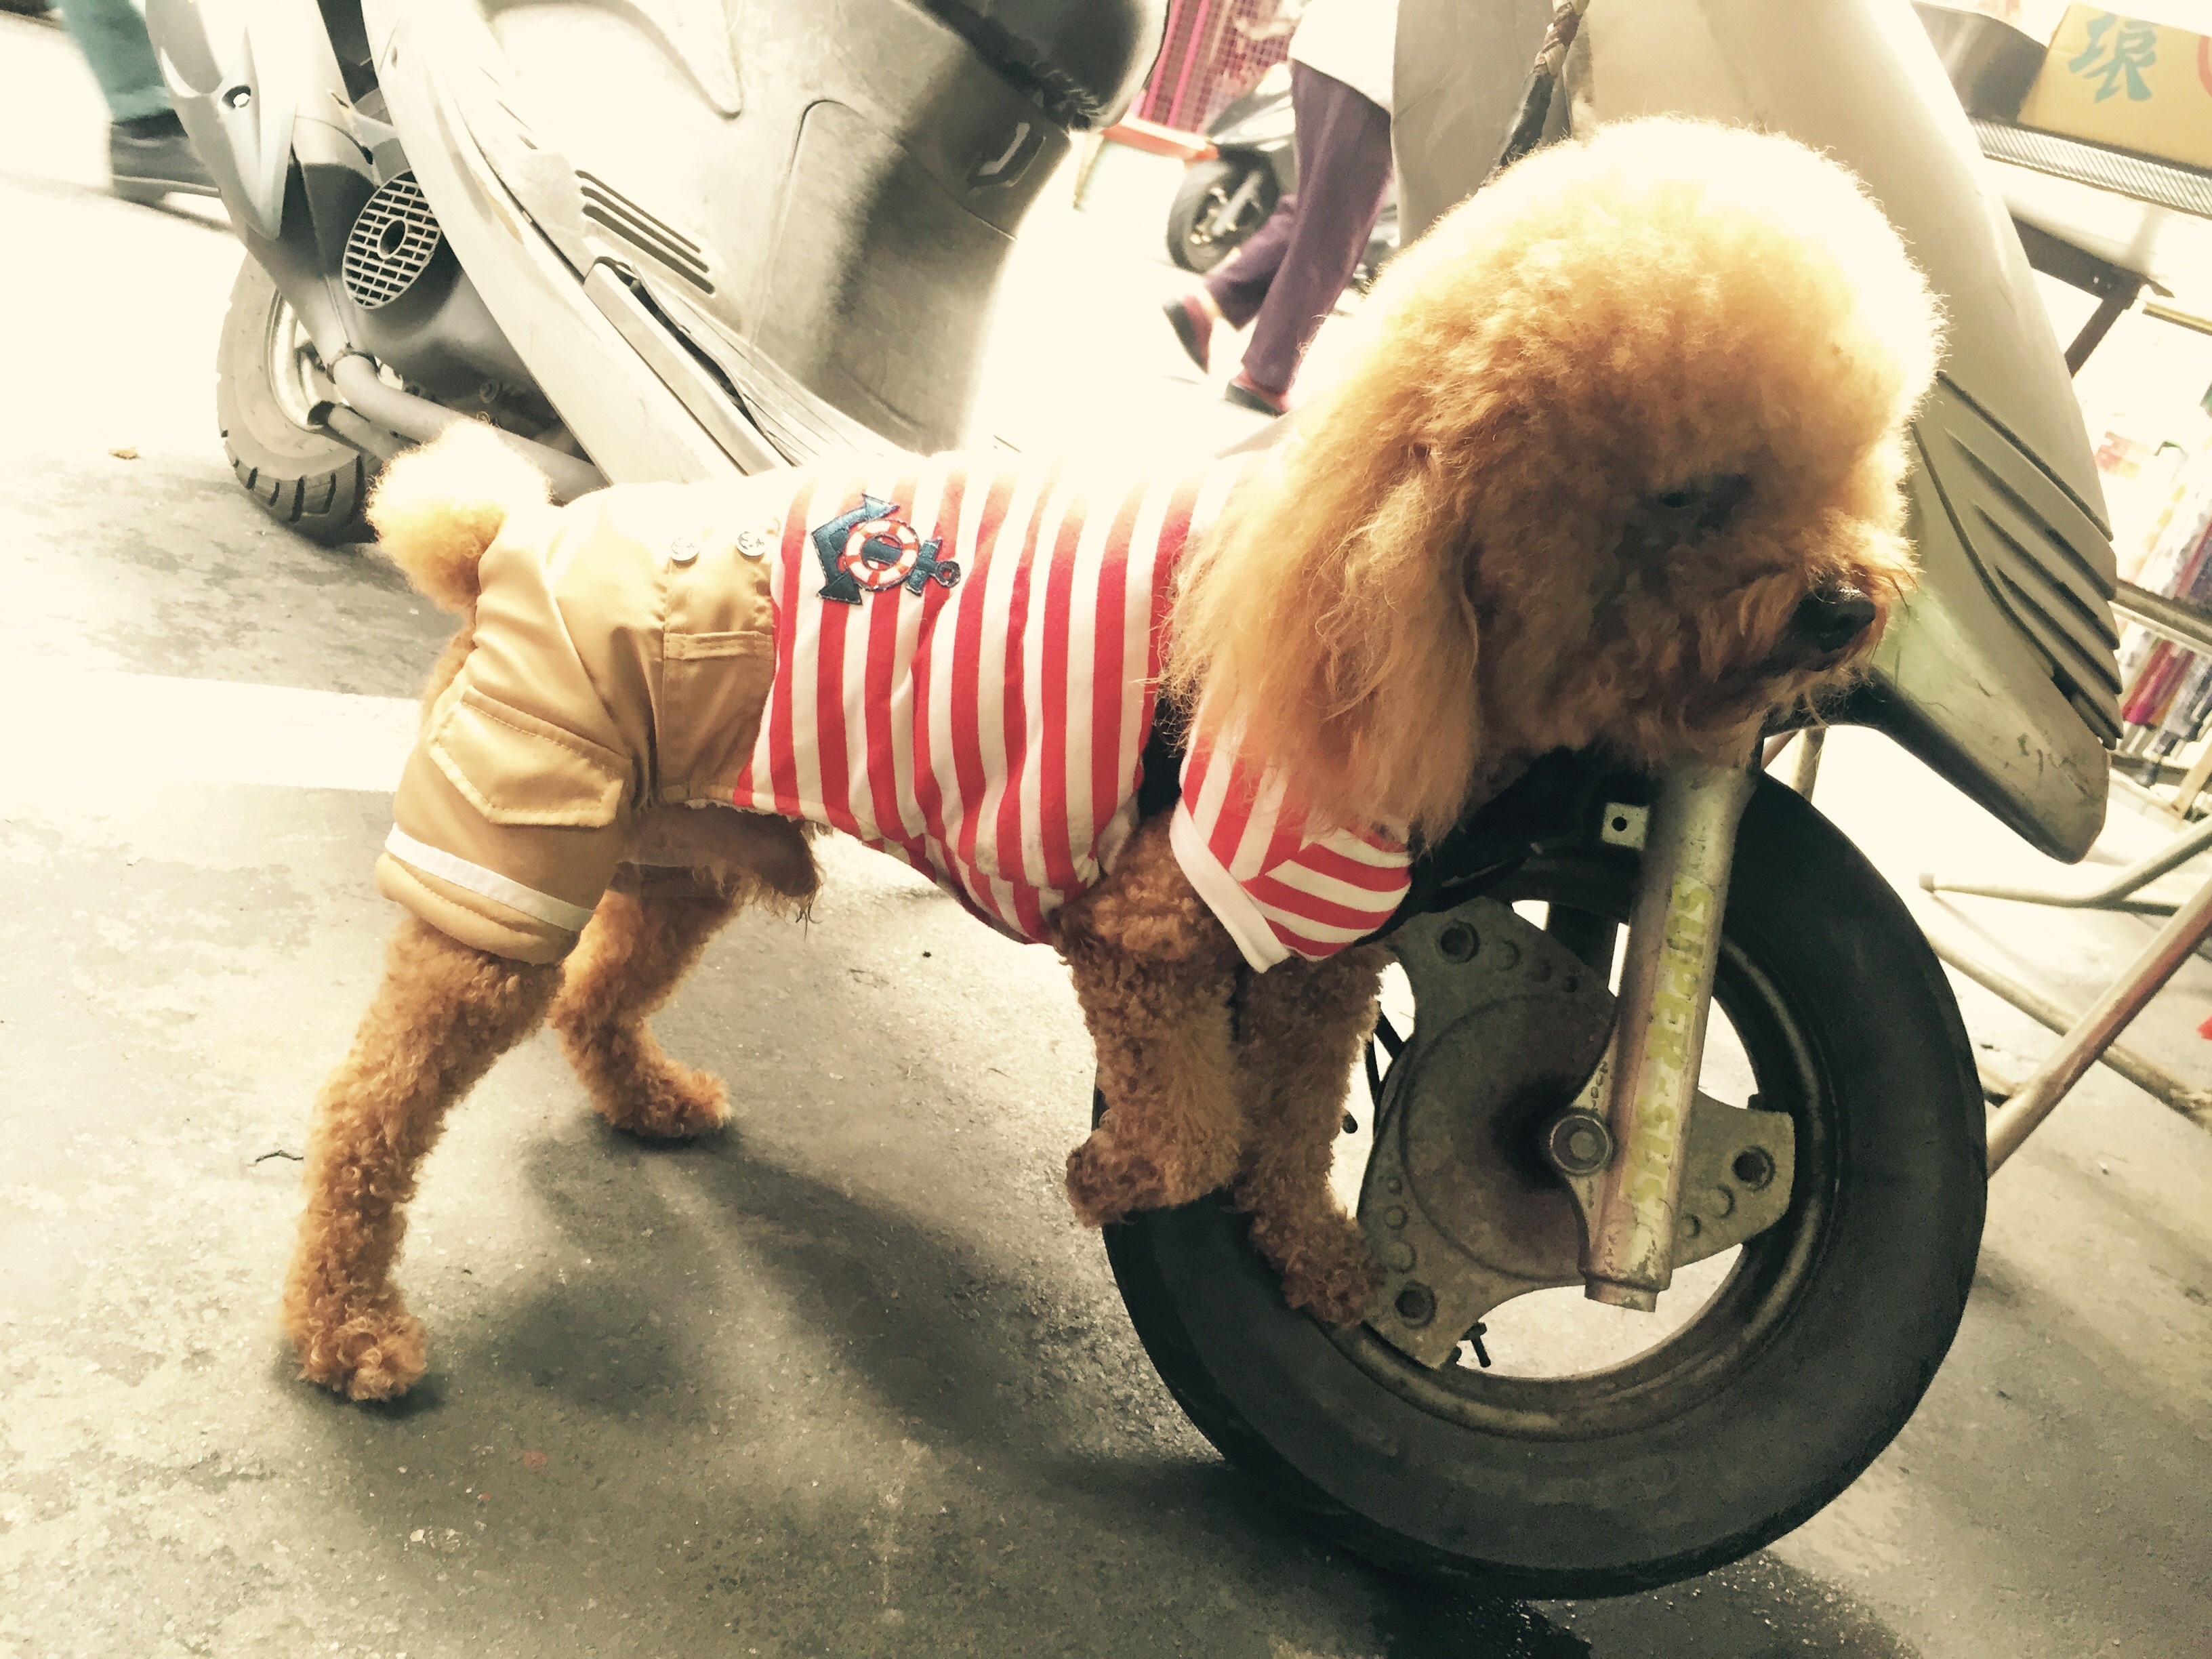
dog, pet, cuteness, dog like mammal, tao qi